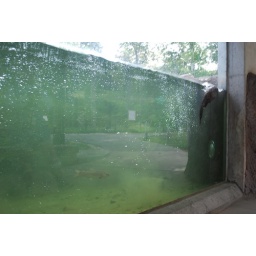
As soon as the keepers released the fish in the water Mike was off in a flash